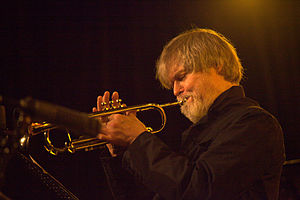
Tom Harrell
Tom Harrell er en amerikansk trompetist, flygelhornist, komponist og arrangør.